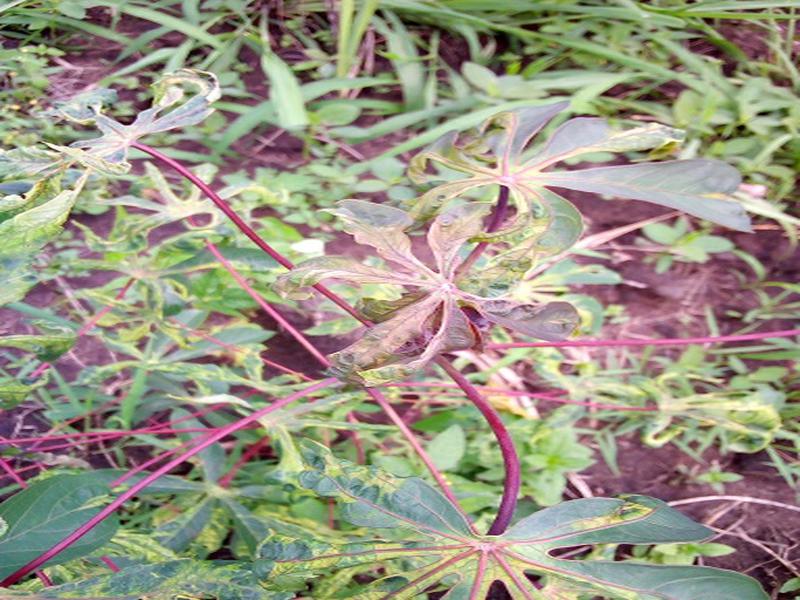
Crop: cassava
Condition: mosaic_disease